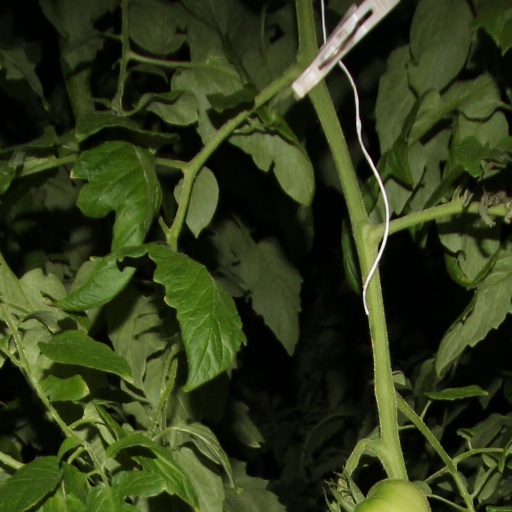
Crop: tomato